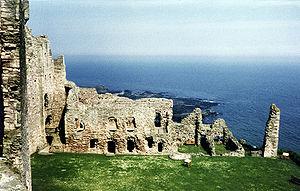
Le château de Tantallon est une forteresse du milieu du XIVᵉ siècle, située à cinq kilomètres à l’est de North Berwick, dans l’East Lothian en Écosse. Il se dresse sur un promontoire donnant sur le Firth of Forth, au sud de l’île de Bass Rock. Dernier château entouré d’une courtine à avoir été construit en Écosse, Tantallon ne possède en réalité qu’un seul mur d’enceinte protégeant l’accès au promontoire, les trois autres côtés étant naturellement défendus par des falaises donnant sur la mer.